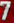
Number: 7